Desert Valley (film)

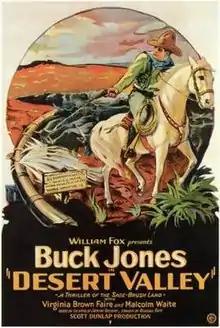
Theatrical release poster

Desert Valley is a 1926 American silent Western film directed by Scott R. Dunlap and written by Randall Faye based upon a novel by Jackson Gregory. The film stars Buck Jones, Virginia Brown Faire, Malcolm Waite, Jack W. Johnston, Charles Brinley, and Eugene Pallette. The film was released on December 26, 1926, by Fox Film Corporation.